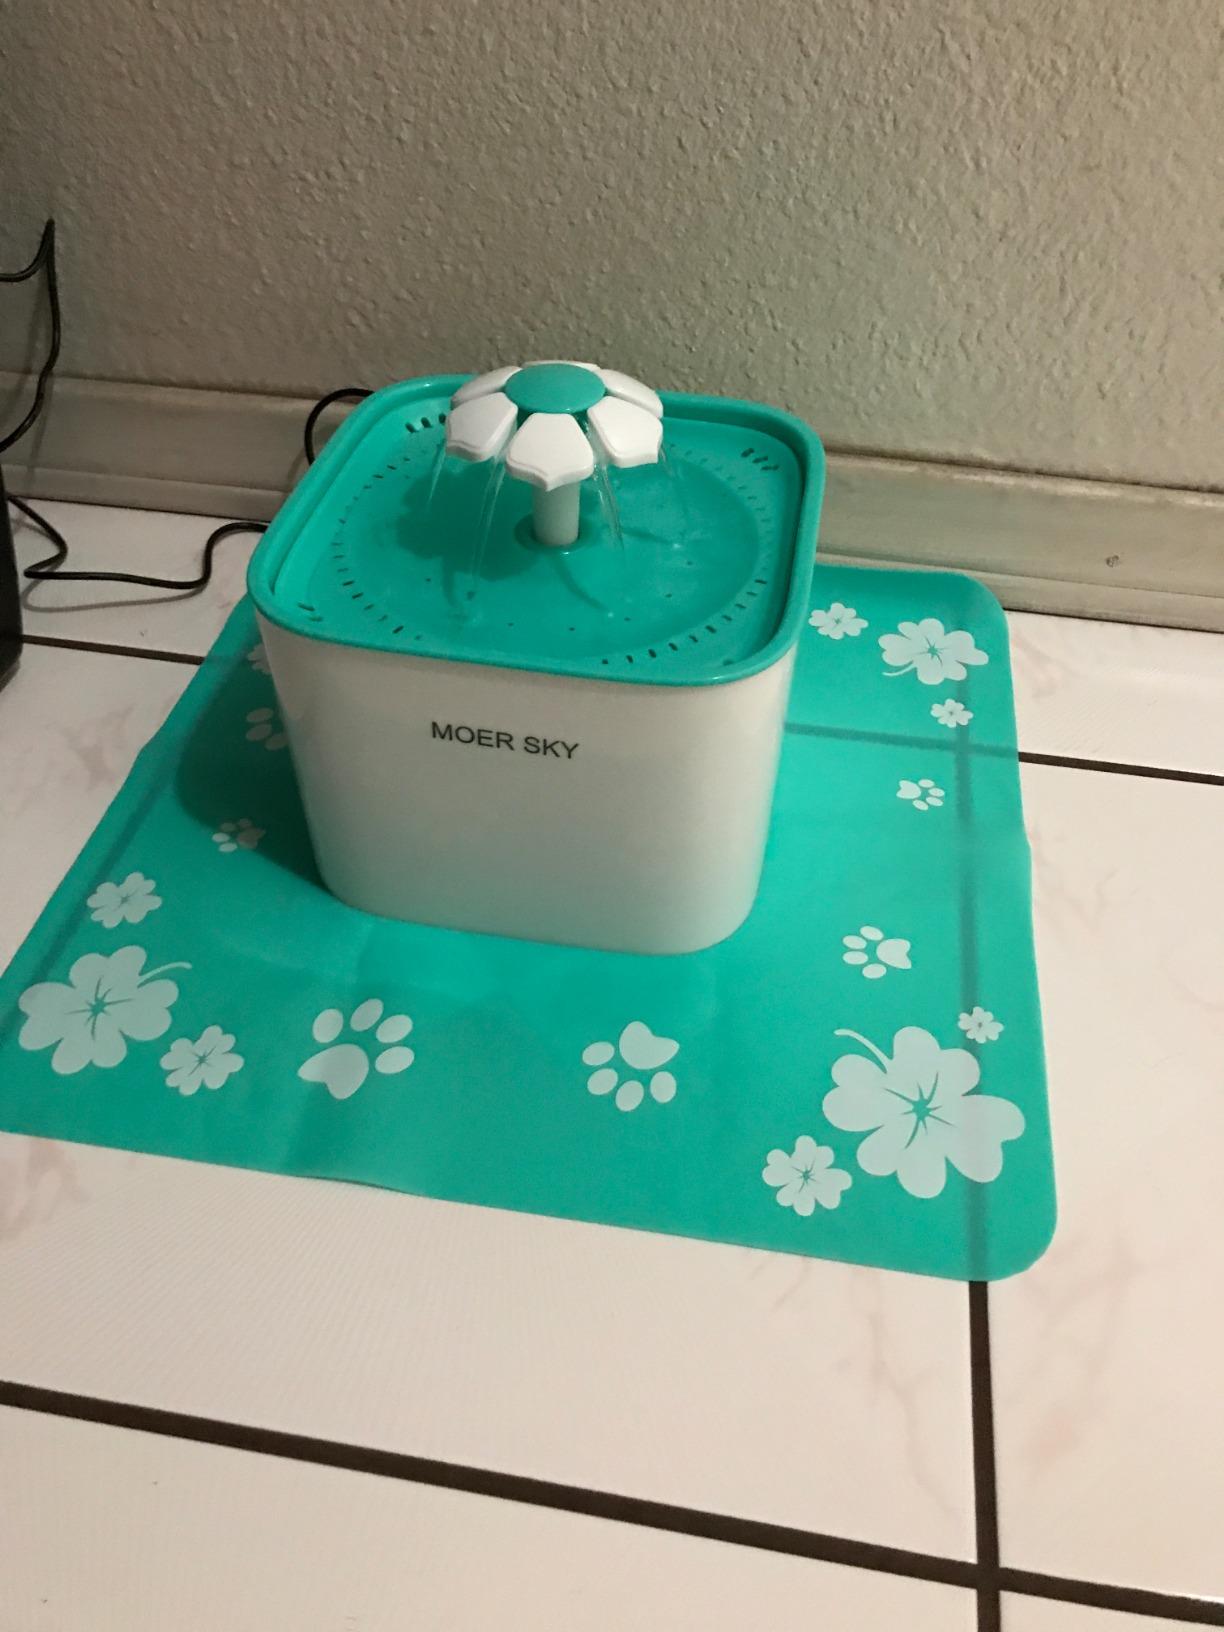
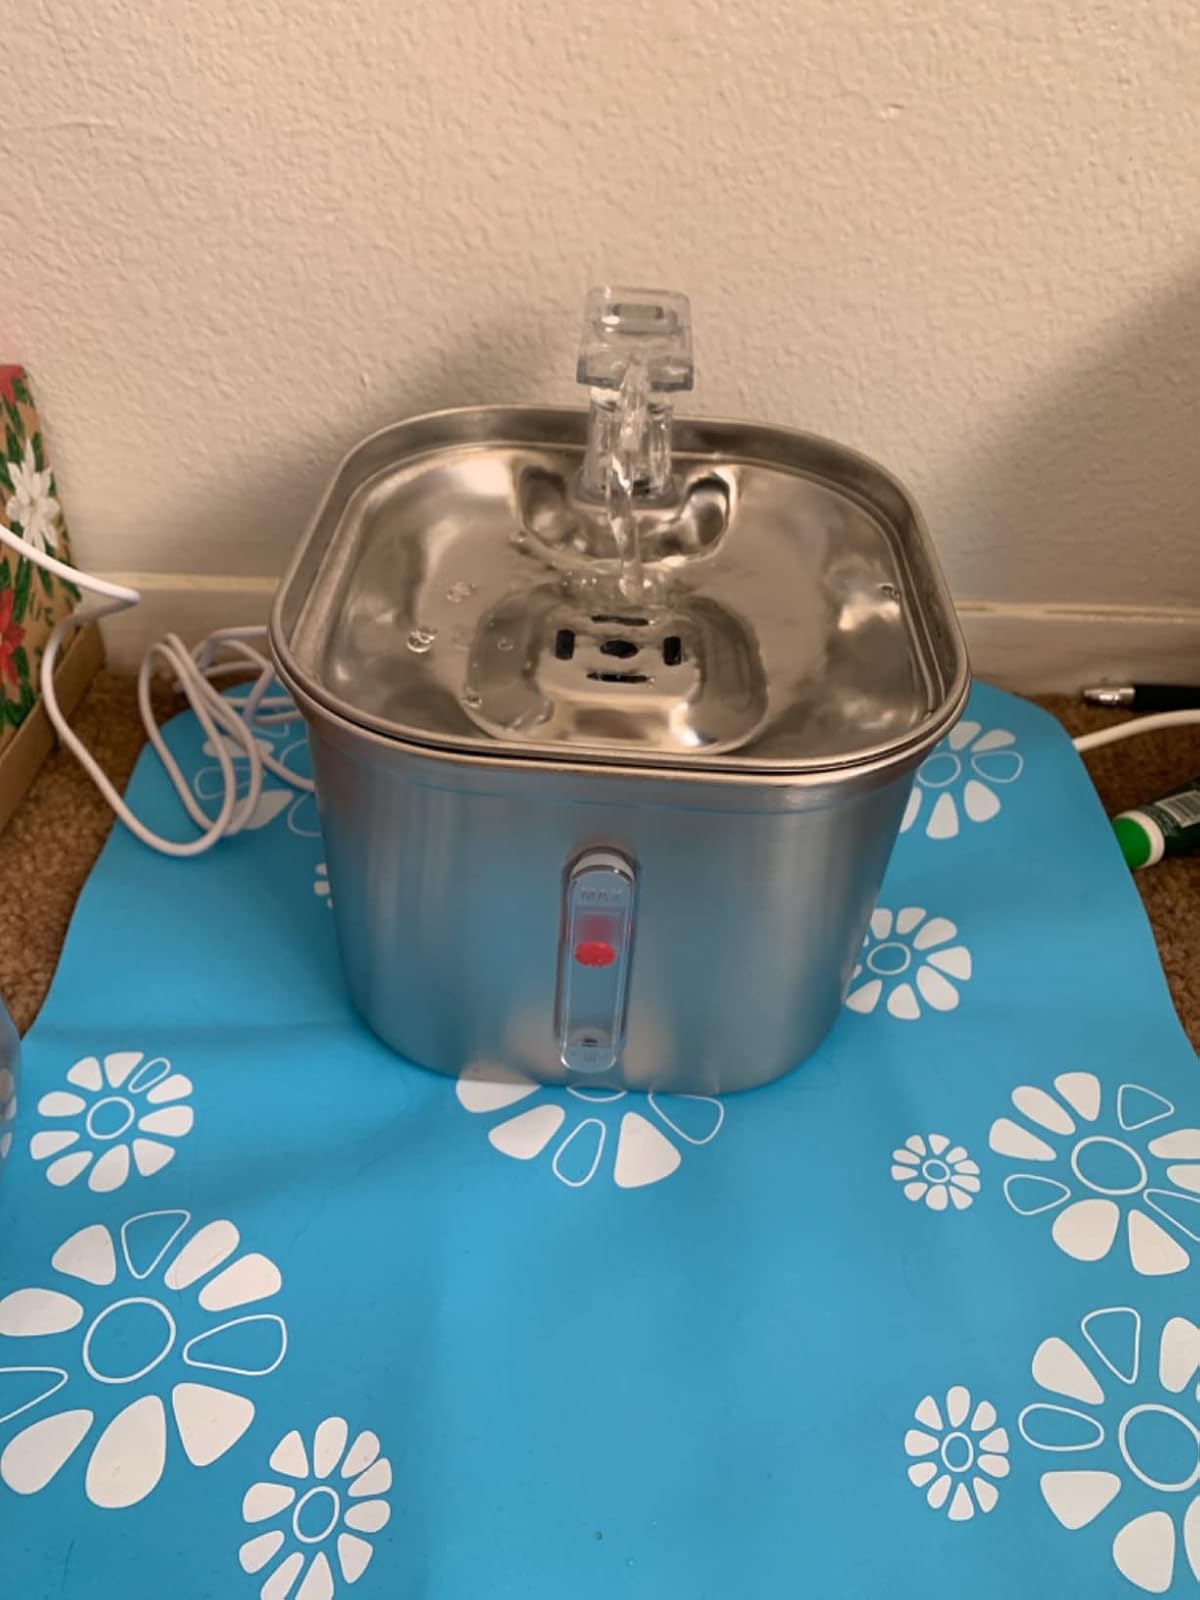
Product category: items_bowl
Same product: no